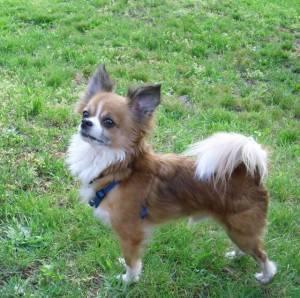
chihuahua